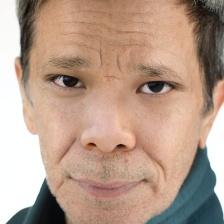
Label: faces